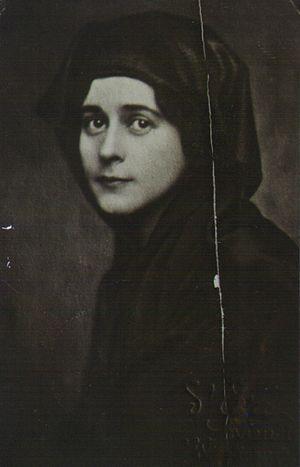
Marianna Török de Szendrő, née le 15 juin 1877 à Philadelphie et morte le 5 août 1968 à Graz, est la seconde épouse du khédive d'Égypte Abbas II Hilmi et à ce titre, khédiva du 1ᵉʳ mars 1910 au 7 août 1913, date de leur divorce.